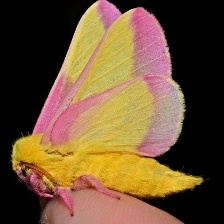
Species: ROSY MAPLE MOTH